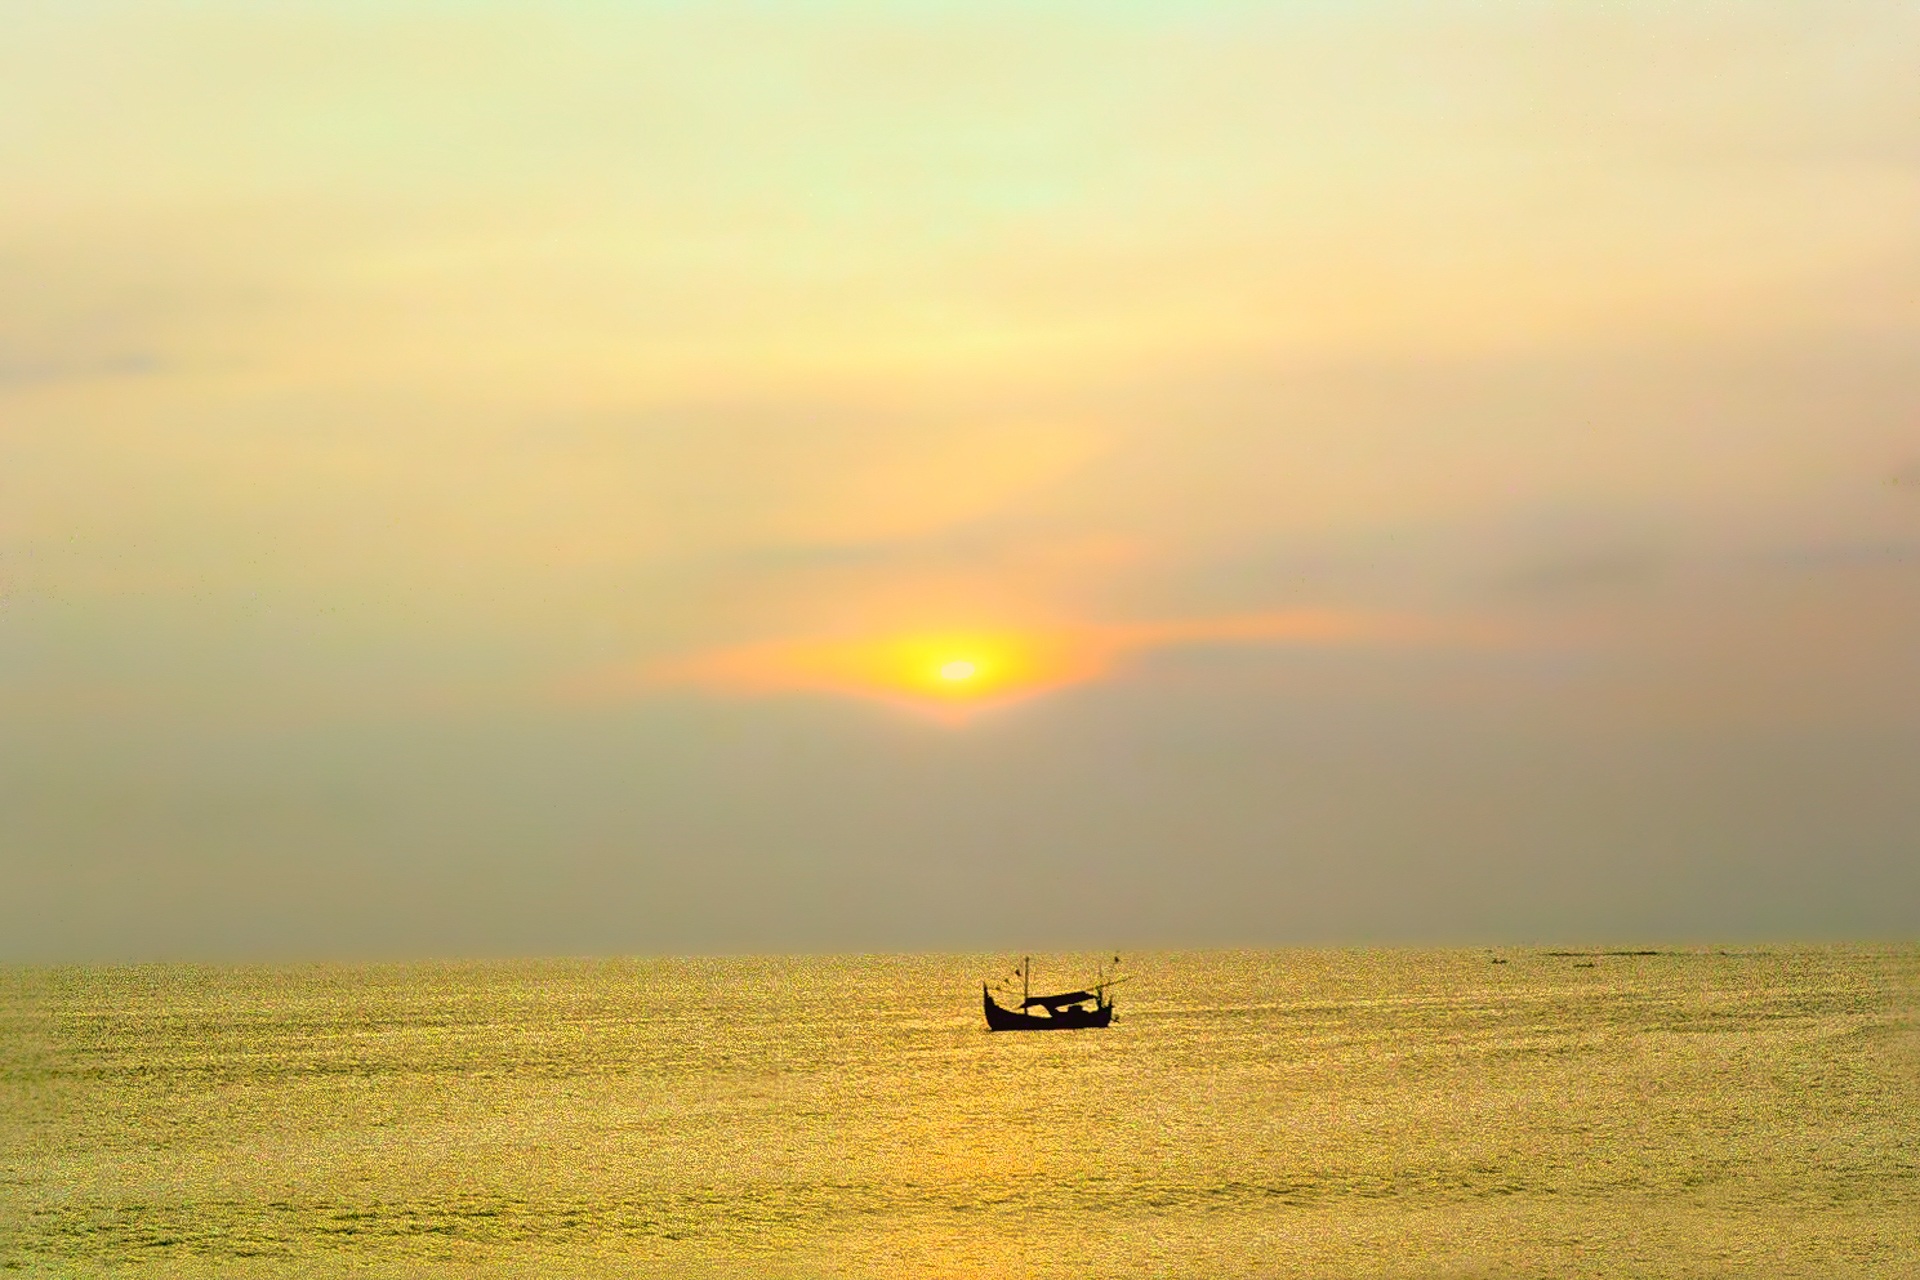
beach, sea, coast, water, ocean, horizon, cloud, sky, sun, sunrise, sunset, prairie, sunlight, morning, shore, wave, lake, dawn, atmosphere, dusk, boot, evening, holiday, romance, plain, grassland, wide, caribbean, indonesia, mood, evening sun, thermals, afterglow, natural environment, atmospheric phenomenon, indonesian lake